Tunica people

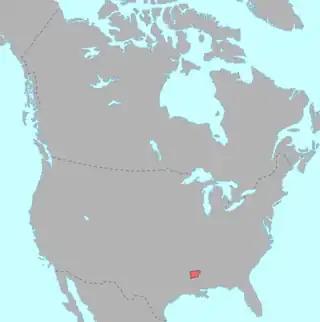
Tunica language

The Tunica (or Tonica, or less common form Yuron) language is a language isolate. The last known native speaker of Tunica, Sesostrie Youchigant, died in 1948. Linguist Mary Haas worked with Youchigant in the 1930s to describe what he remembered of the language, and the description was published in "A Grammar of the Tunica Language" in 1941, followed by "Tunica Texts" in 1950 and "Tunica Dictionary" in 1953. The Tunica tribe lived close to the Ofo and Avoyeles tribes, but communication between the three was only possible through the use of the Mobilian Jargon or French. Most modern Tunica speak English, with a few older members speaking French as a first language. Tunica is taught in weekly language classes, immersion programs, and a youth summer camp.